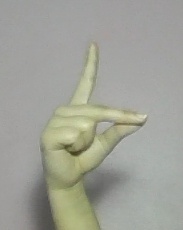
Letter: ta